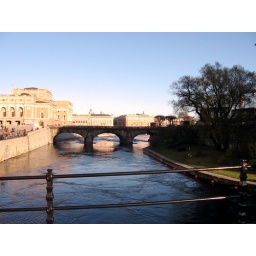
Bridge over clear water